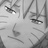
Emotion: sad